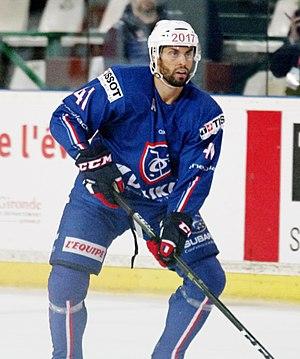
France vs. Biélorussie, 1er mai 2017
Pierre-Édouard Bellemare est un joueur professionnel français de hockey sur glace. Il évolue au poste d'attaquant. Il est le frère de la gymnaste Rose Eliandre Bellemare qui participe aux Jeux olympiques d'été de 2008.